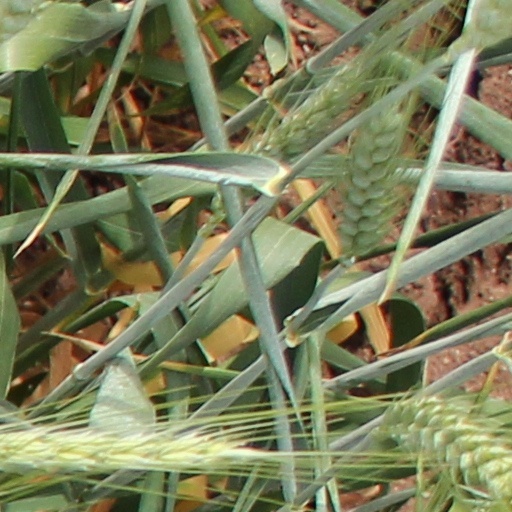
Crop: wheat